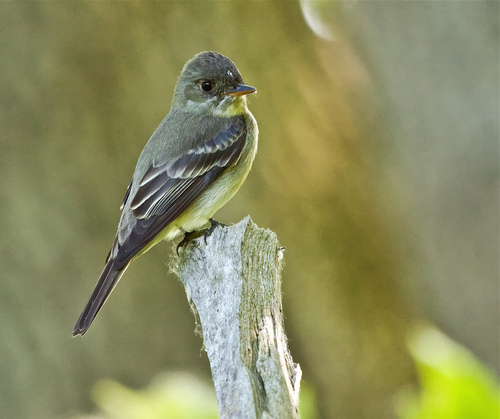
this is a bird with a yellow belly and black wings.
this little bird has a gray crown and back with white wingbars and pale belly and breast.
domed crowned bird with chartreuse belly, sage nape, and short bill.
the small, round bird has a yellow underside, dark gray primaries and secondaries, lighter gray back and head and a short beak on its relatively large head.
this beautiful bird has round black eyes and a striking yellow underbelly and brown plumage.
gray bird with a yellow belly and a small beak.
this bird has wings that are grey and has a yellow belly
this bird is black with yellow and has a very short beak.
this bird has a grey crown, grey primaries, and a yellow belly.
the bird has a yellow belly and breast with a grey back.
Species: Yellow Bellied Flycatcher